F1 (classification)

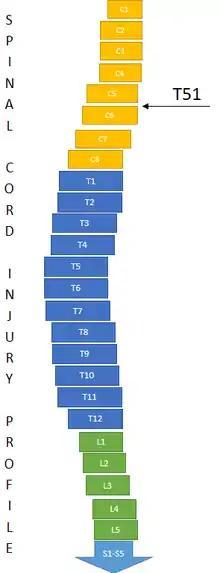
Visualization of where on the spinal cord an injury exists to be classified as T51.

Under the IPC Athletics classification system, this class competes in F51. Field events open to this class have included club and discus, but not the javelin. The shot put used by this class weighs less than the traditional one at . The club used by this class weighs . Athletes in this class who good trunk control and mobility have an advantage over athletes in the same class who have less functional trunk control and mobility. This functional difference can cause different performance results within the same class, with discus throwers with more control in a class able to throw the discus further. In the United States, people in this class are allowed to use strapping on the non-throwing hand as a way to anchor themselves to the chair.